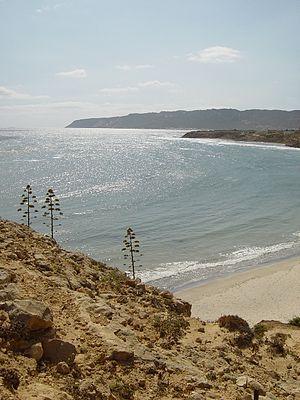
Cet article donne la liste des plages de Tunisie regroupées par gouvernorat, du nord-ouest au sud-est du pays.